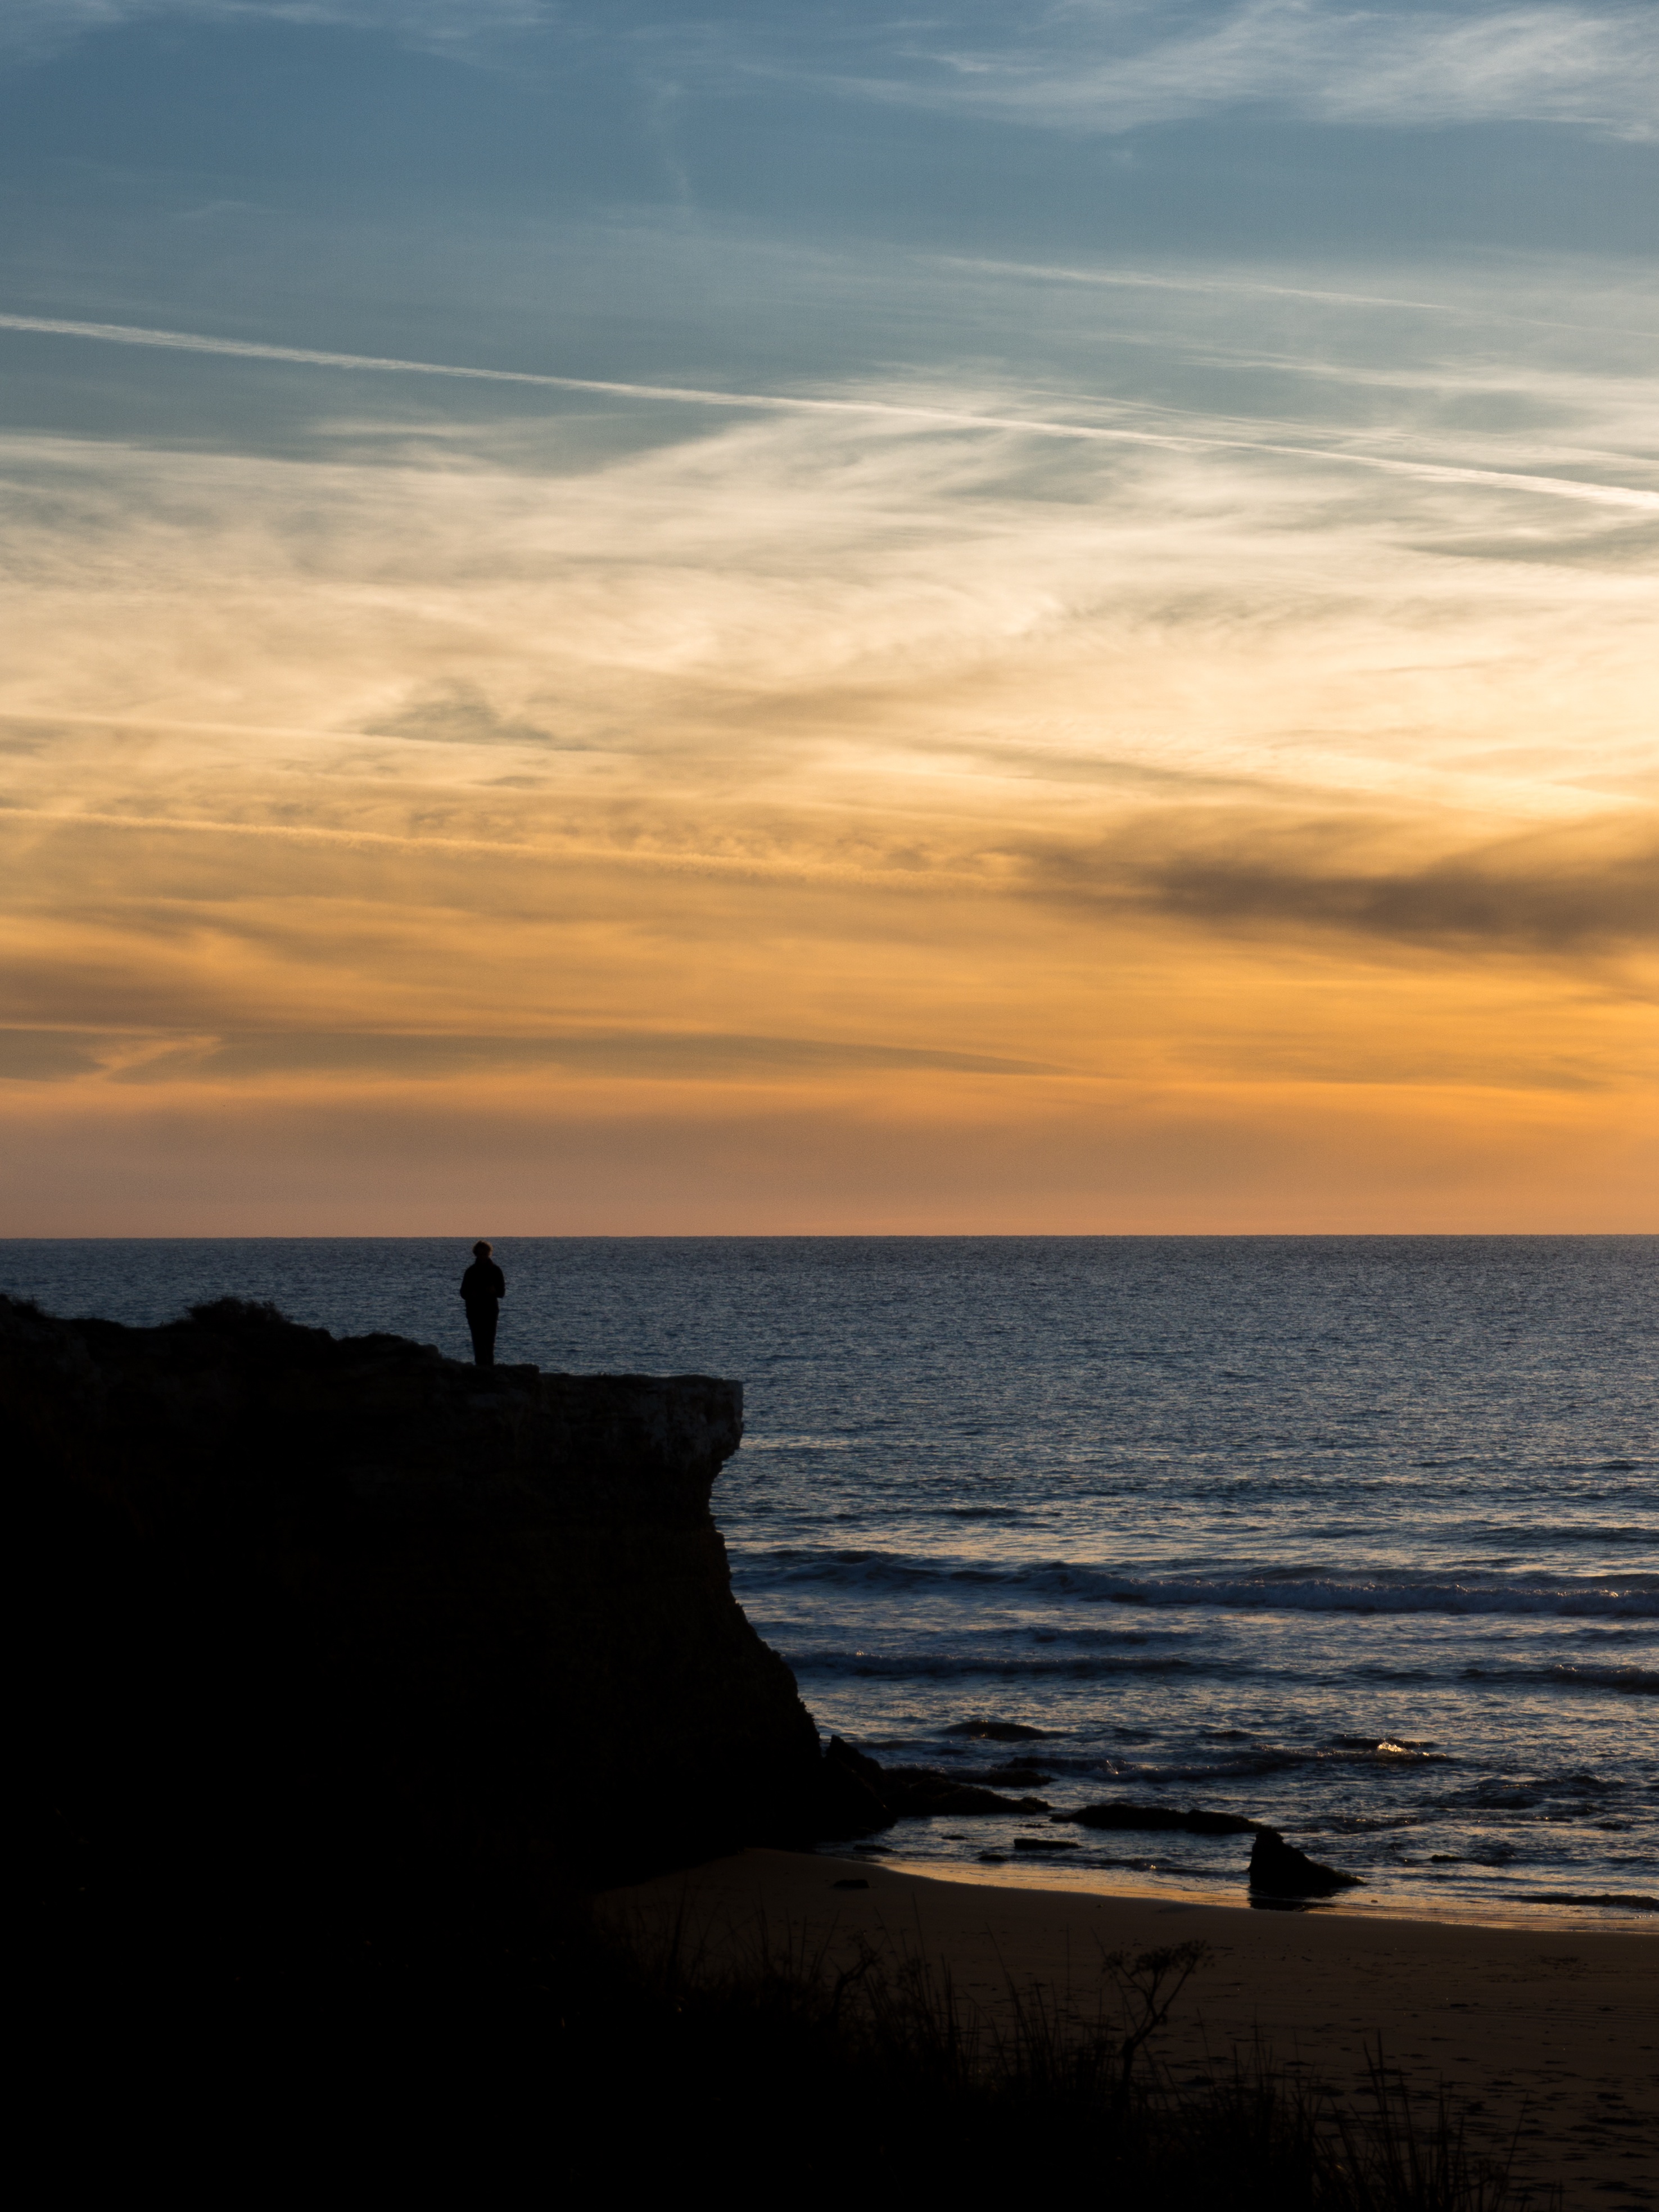
beach, sea, coast, sand, rock, ocean, horizon, cloud, sky, sun, sunrise, sunset, sunlight, morning, shore, wave, dawn, dusk, evening, bay, body of water, cape, afterglow, wind wave